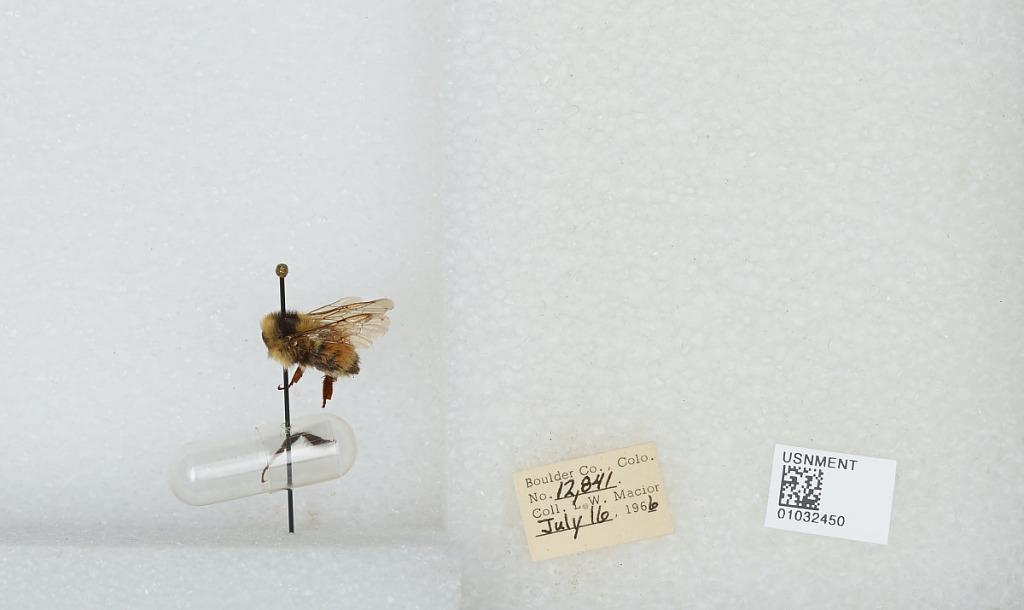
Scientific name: Bombus (Pyrobombus) sylvicola Kirby
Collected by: L. Macior
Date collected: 1966-7-16
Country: United States
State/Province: Colorado
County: Boulder
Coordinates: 40.0722, -105.584